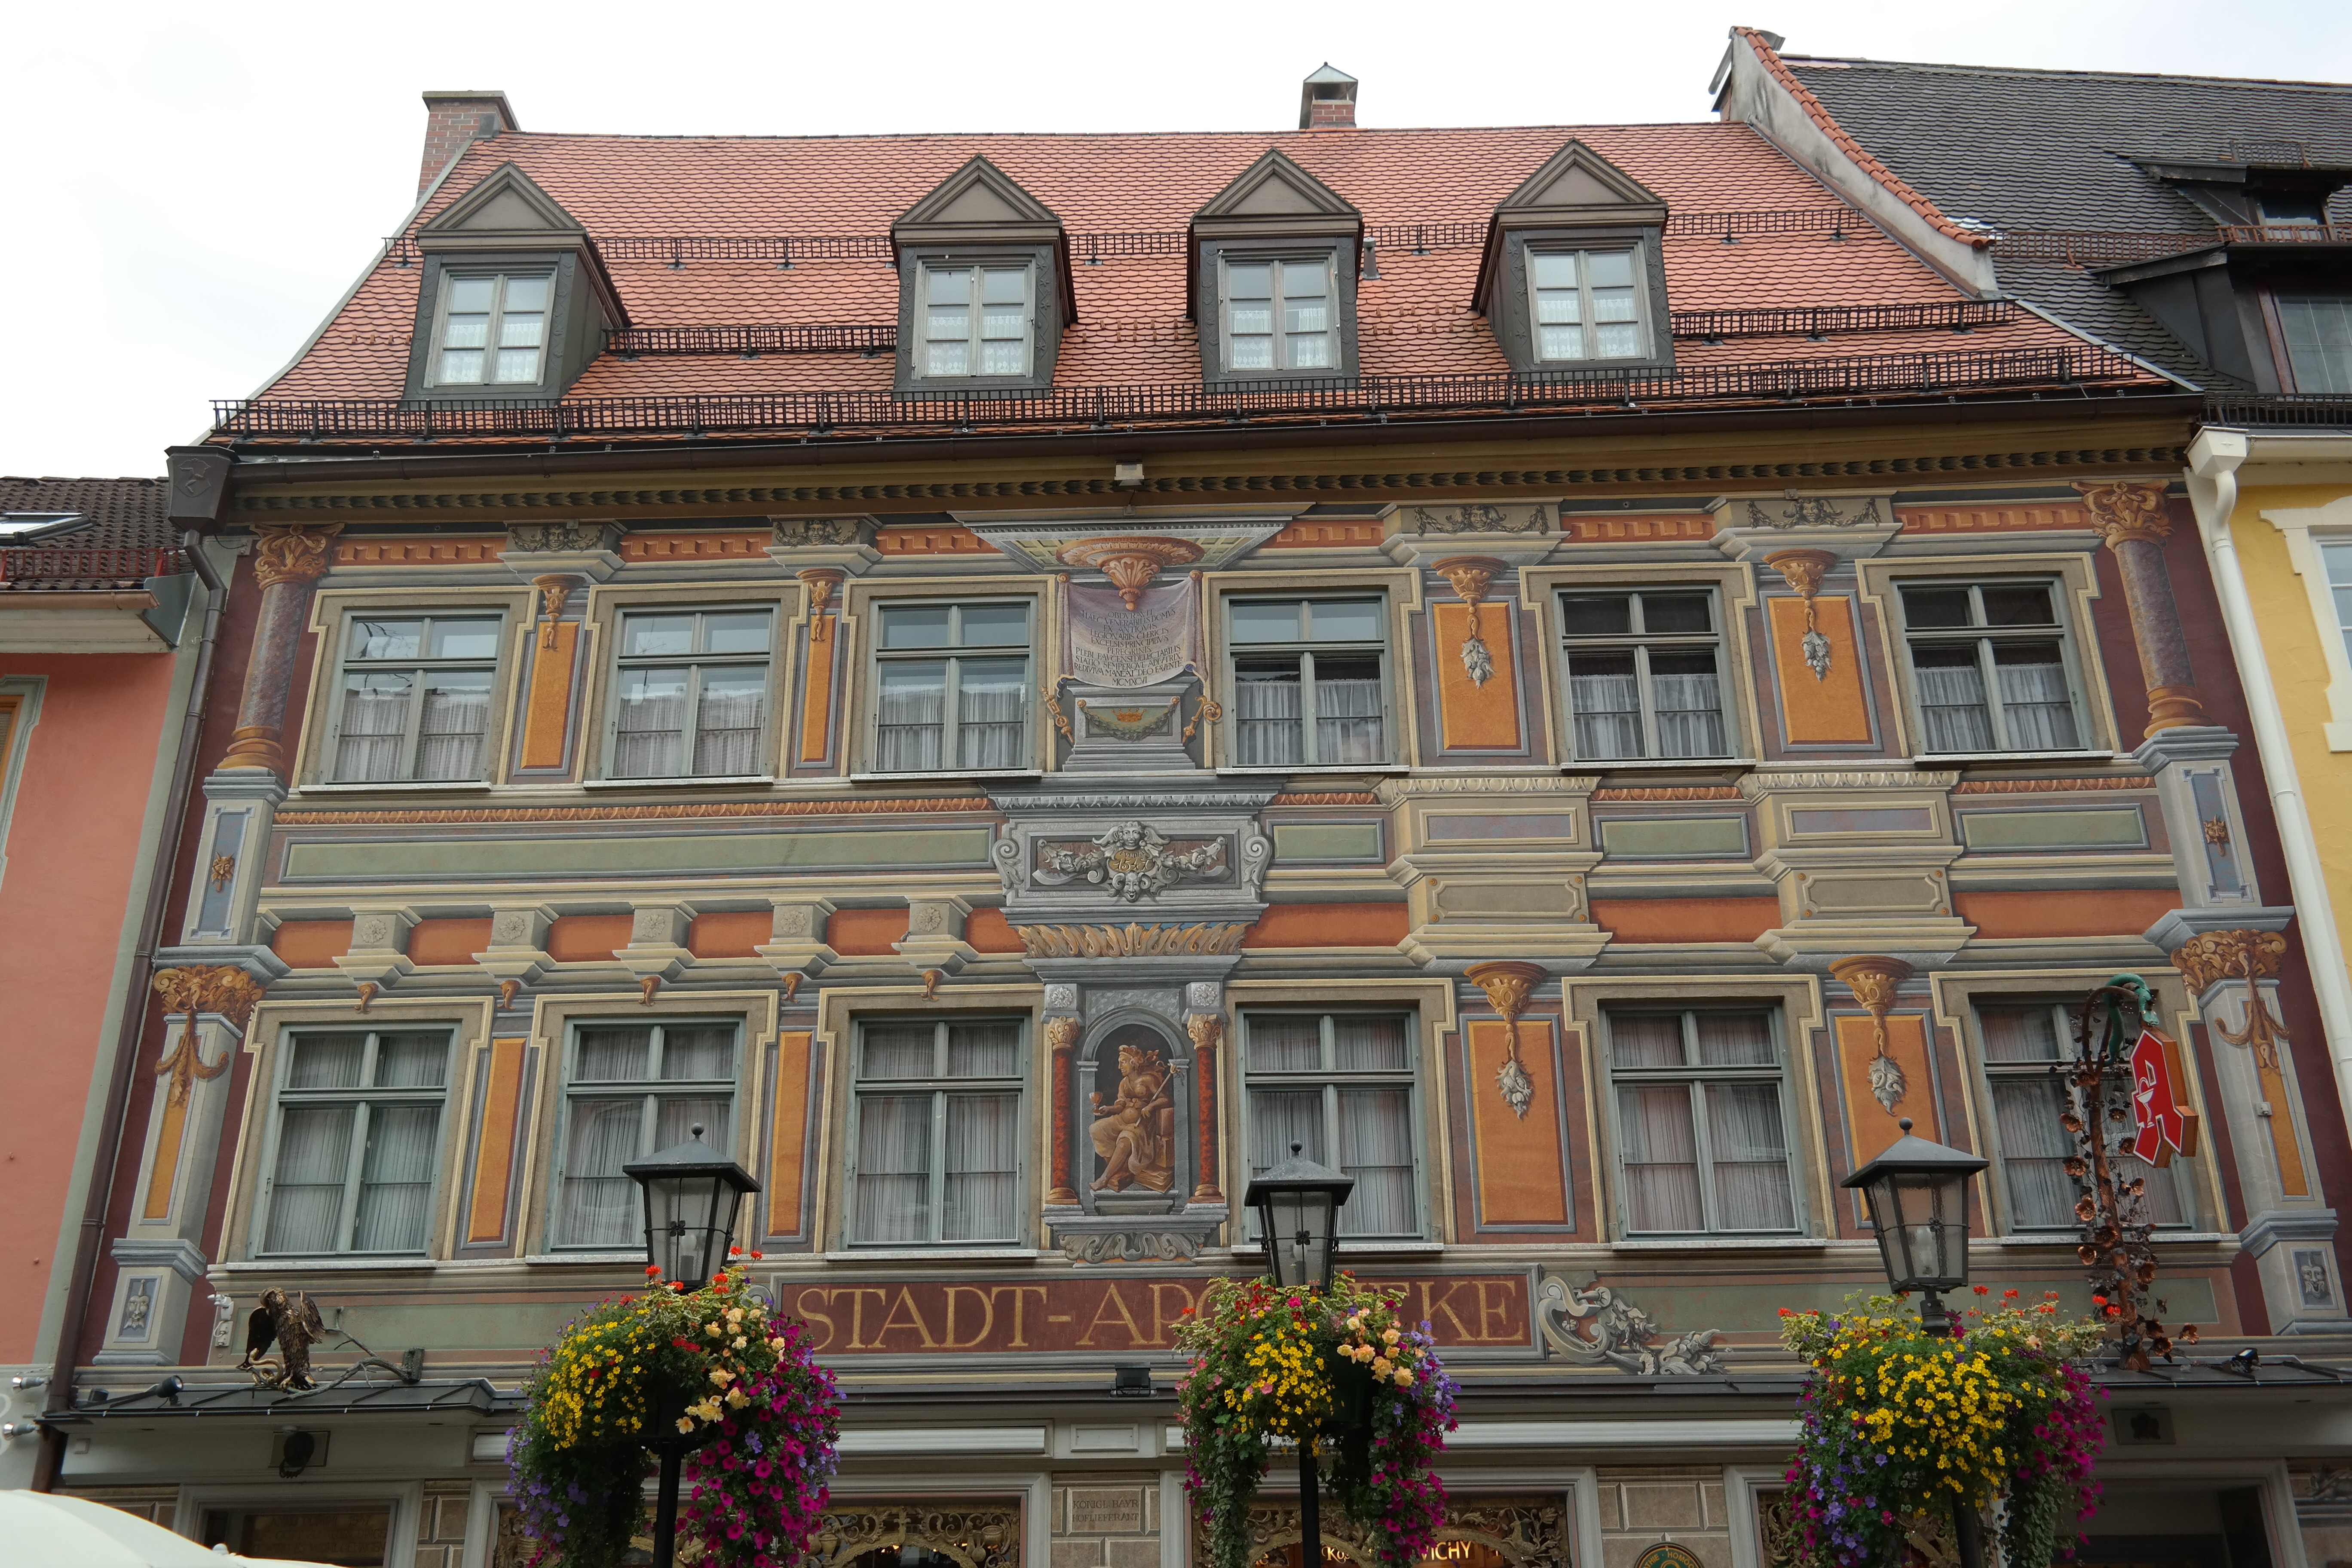
architecture, mansion, house, window, building, palace, home, downtown, facade, property, painting, painted, pharmacy, tourist attraction, estate, neighbourhood, fussen, haeuserfassde, city pharmacy